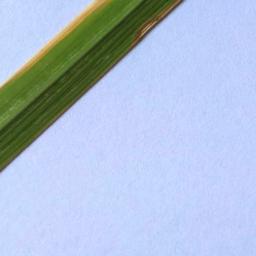
Label: Rice___Leaf_Blast